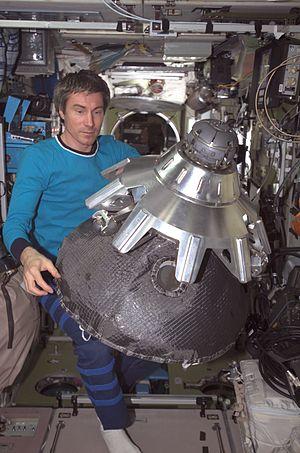
Le cosmonaute Sergei K. Krikalev commandant de l'expédition 11 à bord de la station spatiale internationale tient entre ses mains la sonde du système d'amarrage du vaisseau Progress 18
Un système d'amarrage sonde-cône est un dispositif d'accrochage mécanique des véhicules spatiaux comportant une partie mâle, appelée sonde, portée par le vaisseau manœuvrant et une partie femelle portée par le vaisseau approché. Ses fonctions sont de guider dans la dernière phase d'approche le vaisseau arrivant, d'amortir les réactions des vaisseaux entrant en contact, puis de verrouiller l'accrochage.